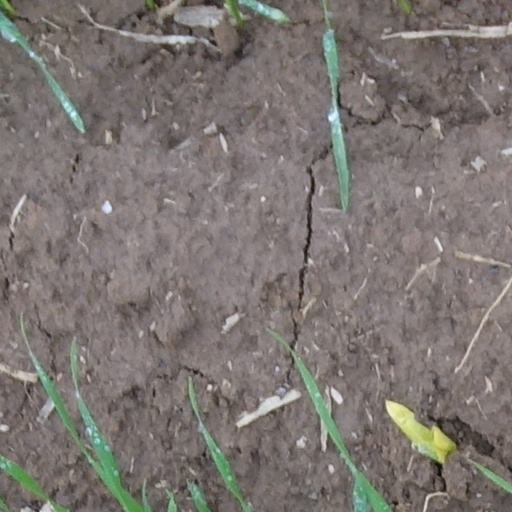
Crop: wheat